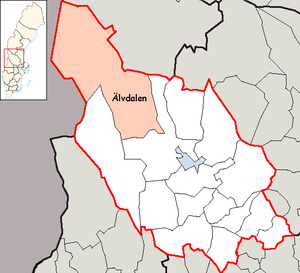
Elvdalsk
Älvdalens kommun i Dalarna.
Elvdalsk er en variant af de skandinaviske sprog som tales af omkring 3.000 beboere i Älvdalens kommun i Dalarna i Sverige. Det betragtedes oprindelig som en svensk dialekt men er i dag klassificeret som et selvstændigt sprog af mange sprogforskere, idet det har udviklet sig meget isoleret og derved bevaret mange originale grammatiske træk fra norrønt, som er gået tabt på svensk. Sproget har også udviklet egne træk som hverken findes på norrønt eller de øvrige skandinaviske sprog.